Briskeby Line

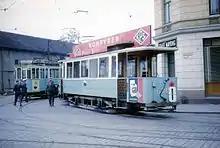
SS trailer in Valkyriegata in 1962

KES was merged with KSS on 1 May 1924 and the Briskeby Line became part of the municipal Oslo Sporveier. This resulted in a change of the routes, and the circle system was abandoned. However, the line was again extended along the Gamlebyen Line. From 9 May 1926 the line was moved from Tollbugata to Prinsens gate, as part of work on the sewer system in Tollbugata. From 6 June 1926 the two lines started serving Briskeby. Line 1 continued to Gamlebyen, while Line 10 ran to the Kampen Line. This lasted until 29 May 1927, when Line 1 instead ran via Homansbyen. From 1 January 1929 the headway was changed to 12 minutes, from 1932 every 15 minutes during summer.